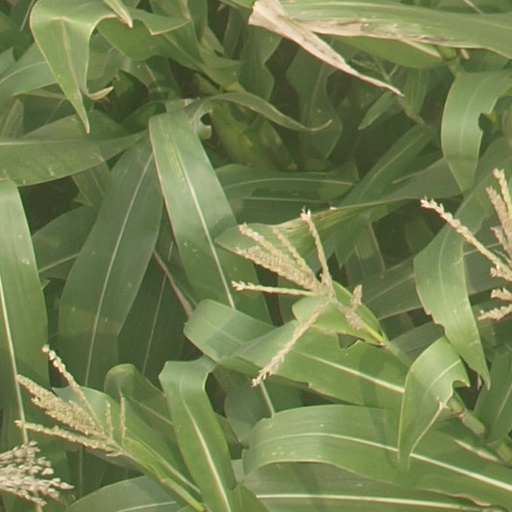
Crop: maize; corn